Battle for Height 776

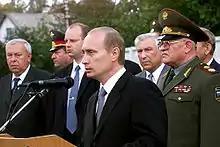
Russian president Vladimir Putin at a speech in Pskov at the ceremony unveiling a memorial stone erected for the monument to paratroopers of the 6th Company

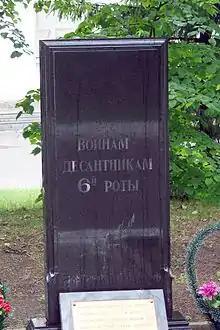
Milestone in Pskov in honor of the 6th Company

In 2001, Putin flew to Chechnya to visit the former battlefield. In 2008, a day before Russia's Defender of the Fatherland Day, a street in Grozny was officially renamed as "84 Pskov Paratroopers Street", a move that sparked further controversy in Chechnya.